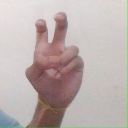
अक्षर: ई